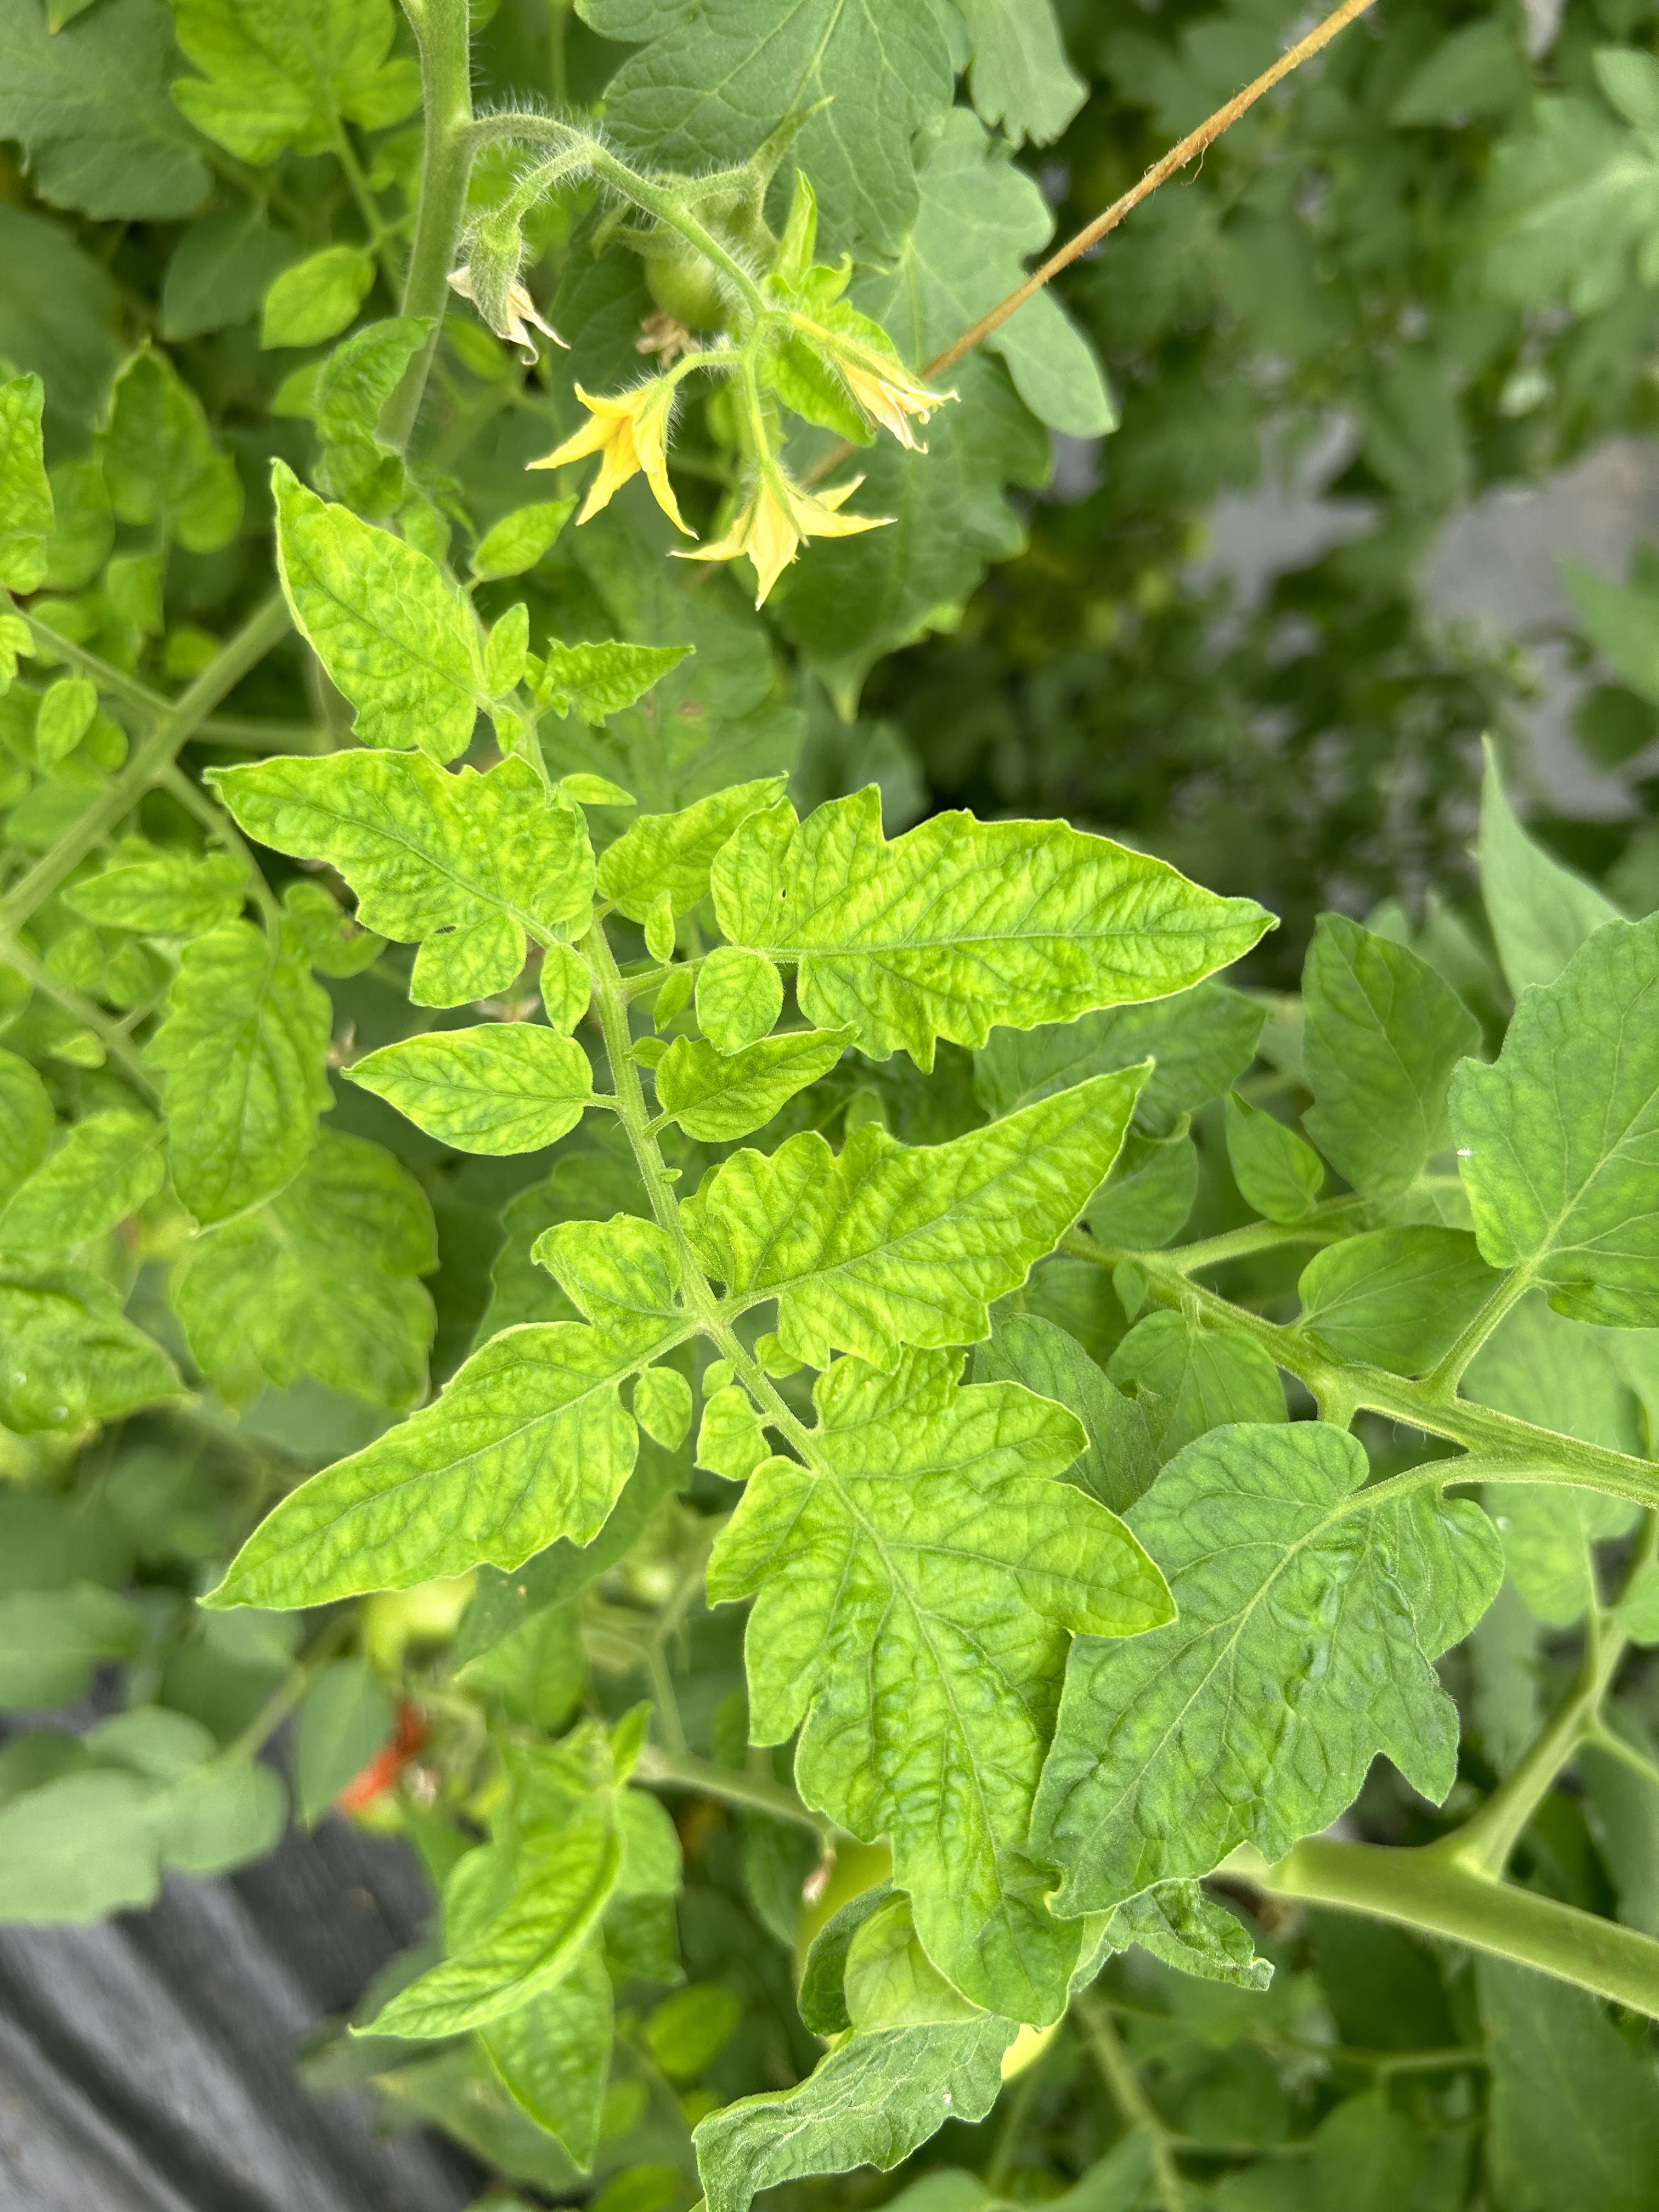
Disease: Viral